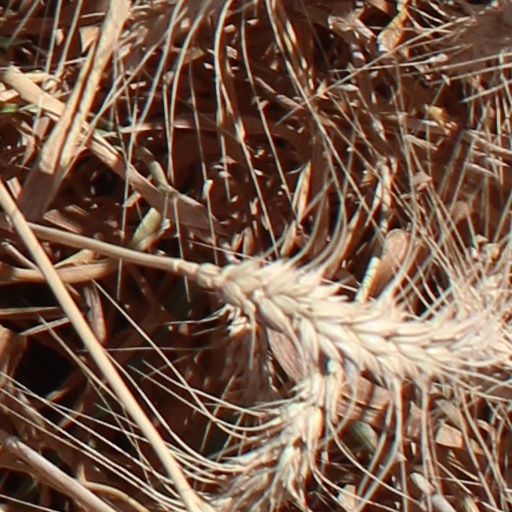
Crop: wheat